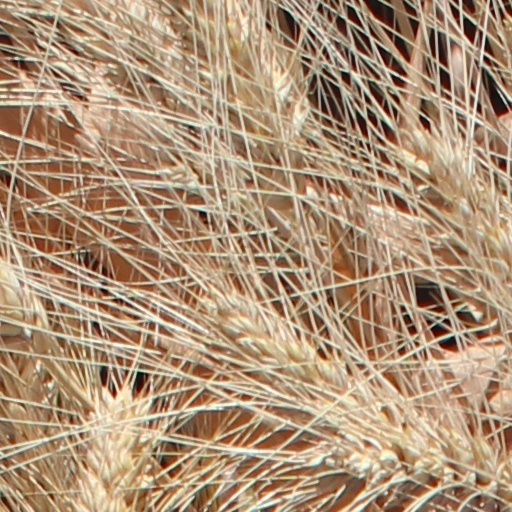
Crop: wheat